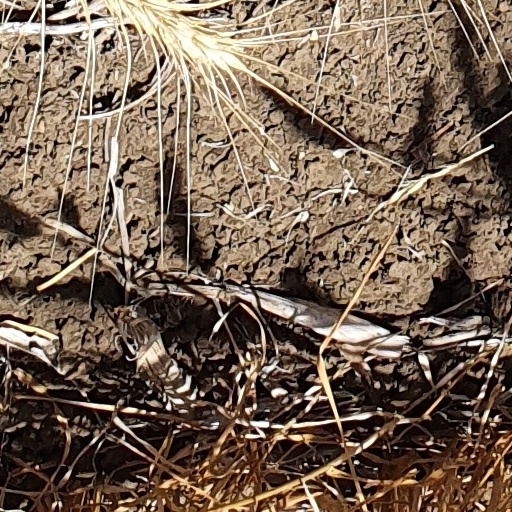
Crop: wheat